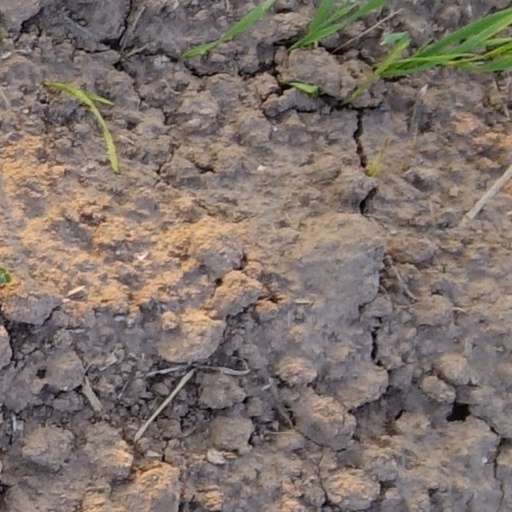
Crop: wheat